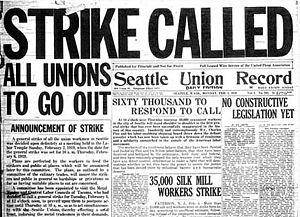
La première page du Seattle Union Record au début de la Grève Générale de Seattle de 1919.
George Francis Vanderveer est un avocat américain qui a défendu les membres des Travailleurs industriels du monde pendant les années de "plus grandes difficultés" du syndicat.
La grève générale de Seattle du 6 février au 11 février 1919 est une grève générale à laquelle prirent part plus de 65 000 personnes dans la ville de Seattle aux États-Unis. Des travailleurs mécontents de plusieurs syndicats entamèrent une grève pour obtenir une hausse de salaire après deux années de restrictions dues à la Première Guerre mondiale. La plupart des unions locales, dont les membres de la Fédération américaine du travail et de l'Industrial Workers of the World rejoignirent le mouvement. Bien que la grève ait duré moins d'une semaine, la perspective que les travailleurs puissent paralyser des métropoles importantes comme Seattle perturba la classe dirigeante américaine. La crainte que la grève fut organisée par des anarchistes ou des communistes étrangers, ou qu'elle partageait leurs desseins, conduit à ce qu'on nomme la « Peur rouge ».